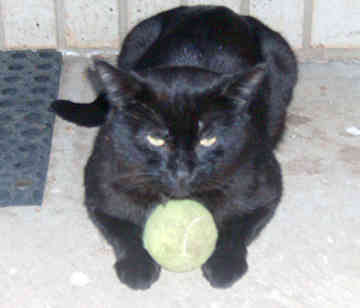
Animal: cat
Breed: Bombay